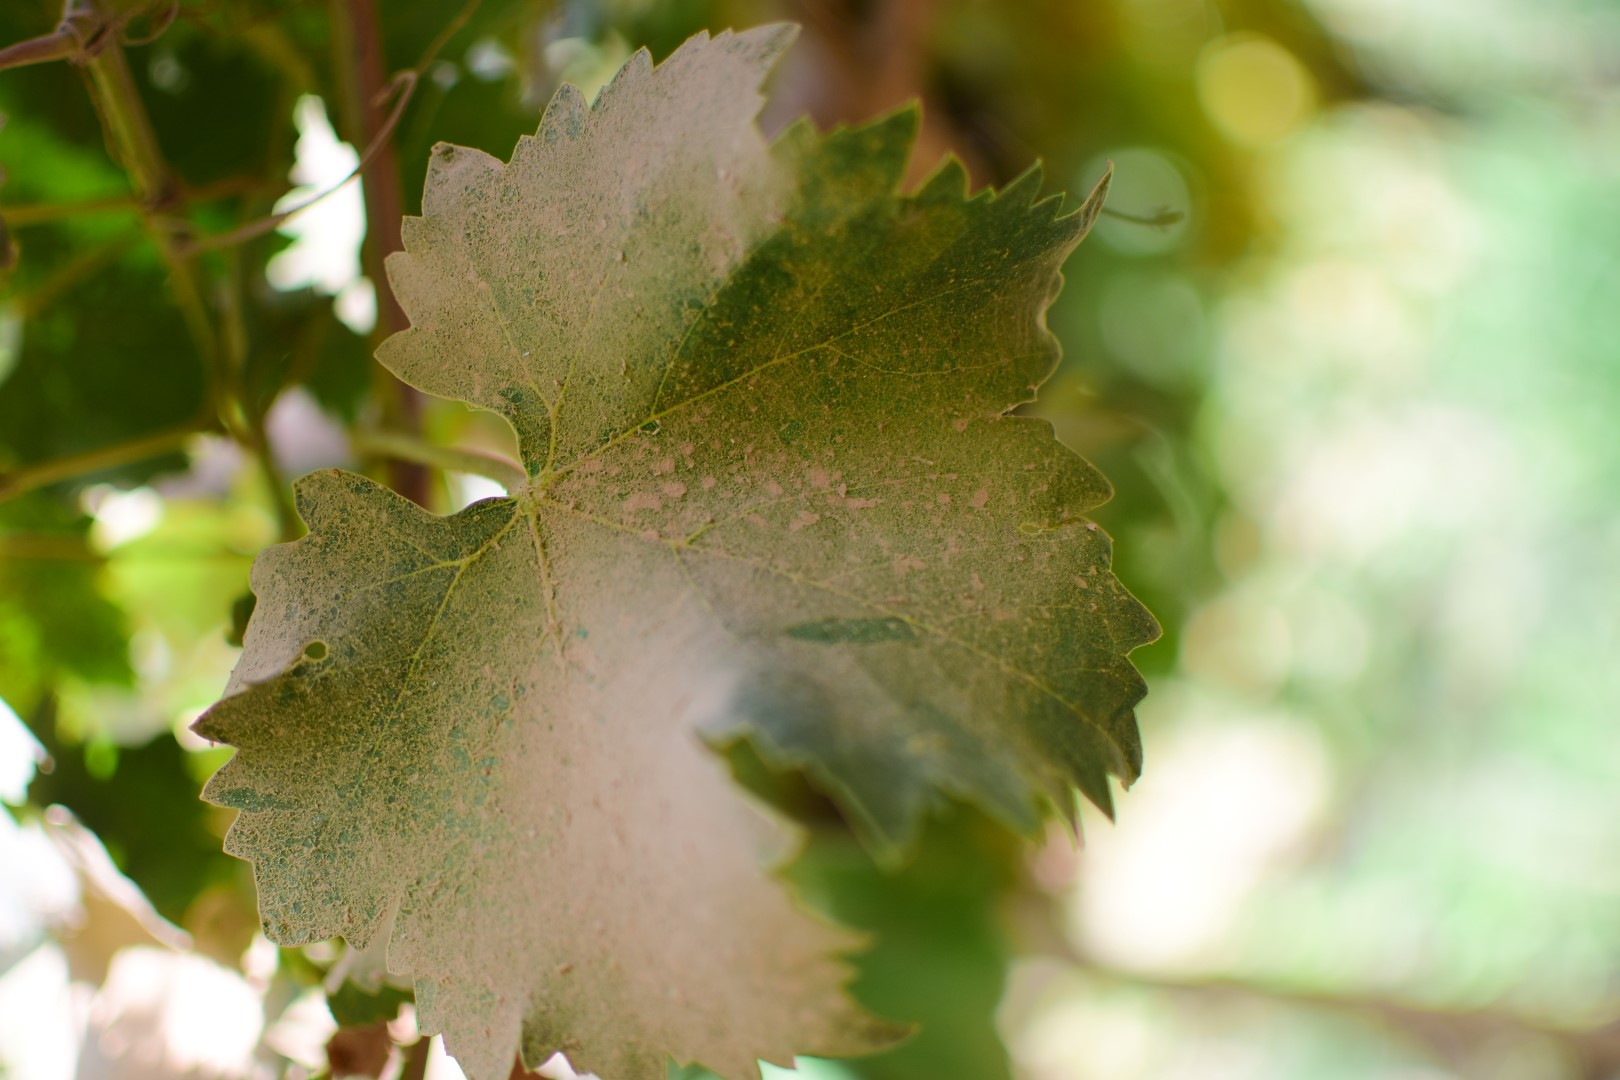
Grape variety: Shdah